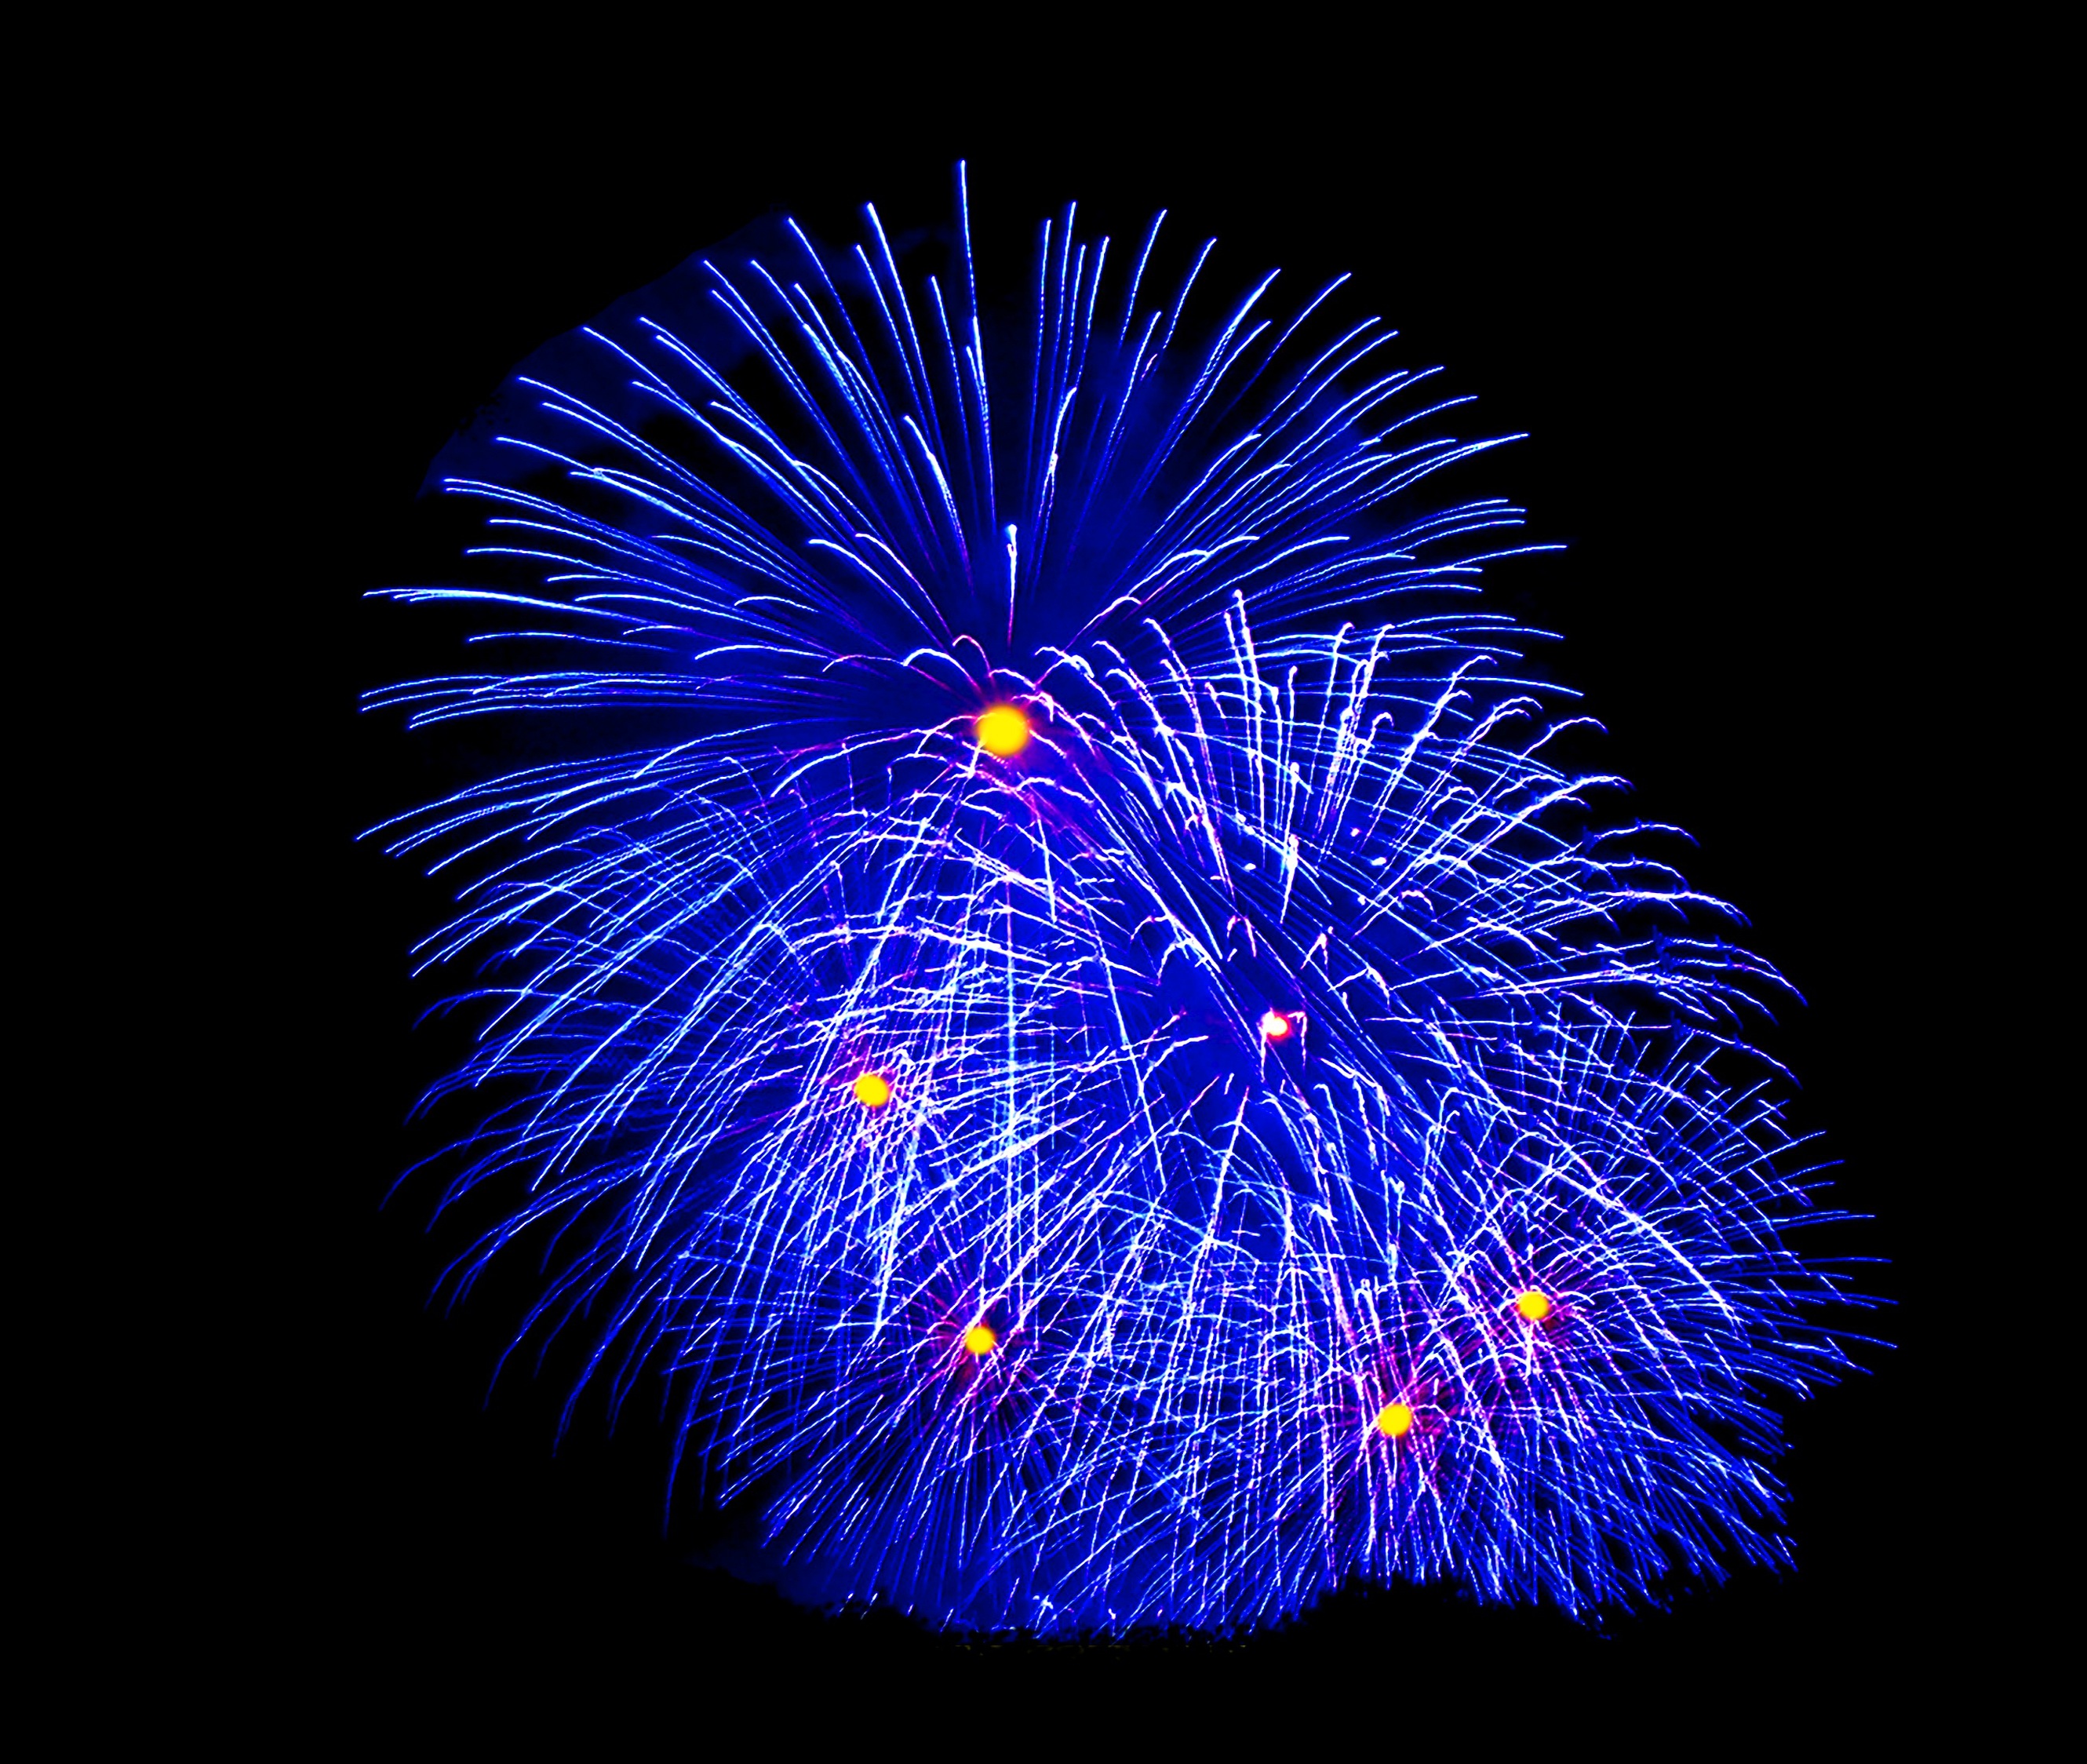
sky, night, dark, recreation, celebration, blue, pyrotechnics, rocket, explosion, fireworks, event, mood, new year's eve, family celebration, outdoor recreation